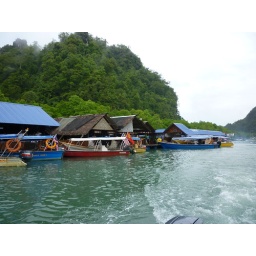
Hole in the wall floating fish farm and restaurant